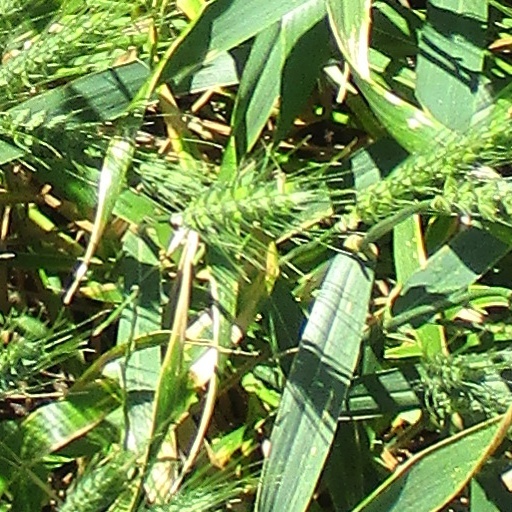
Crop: wheat